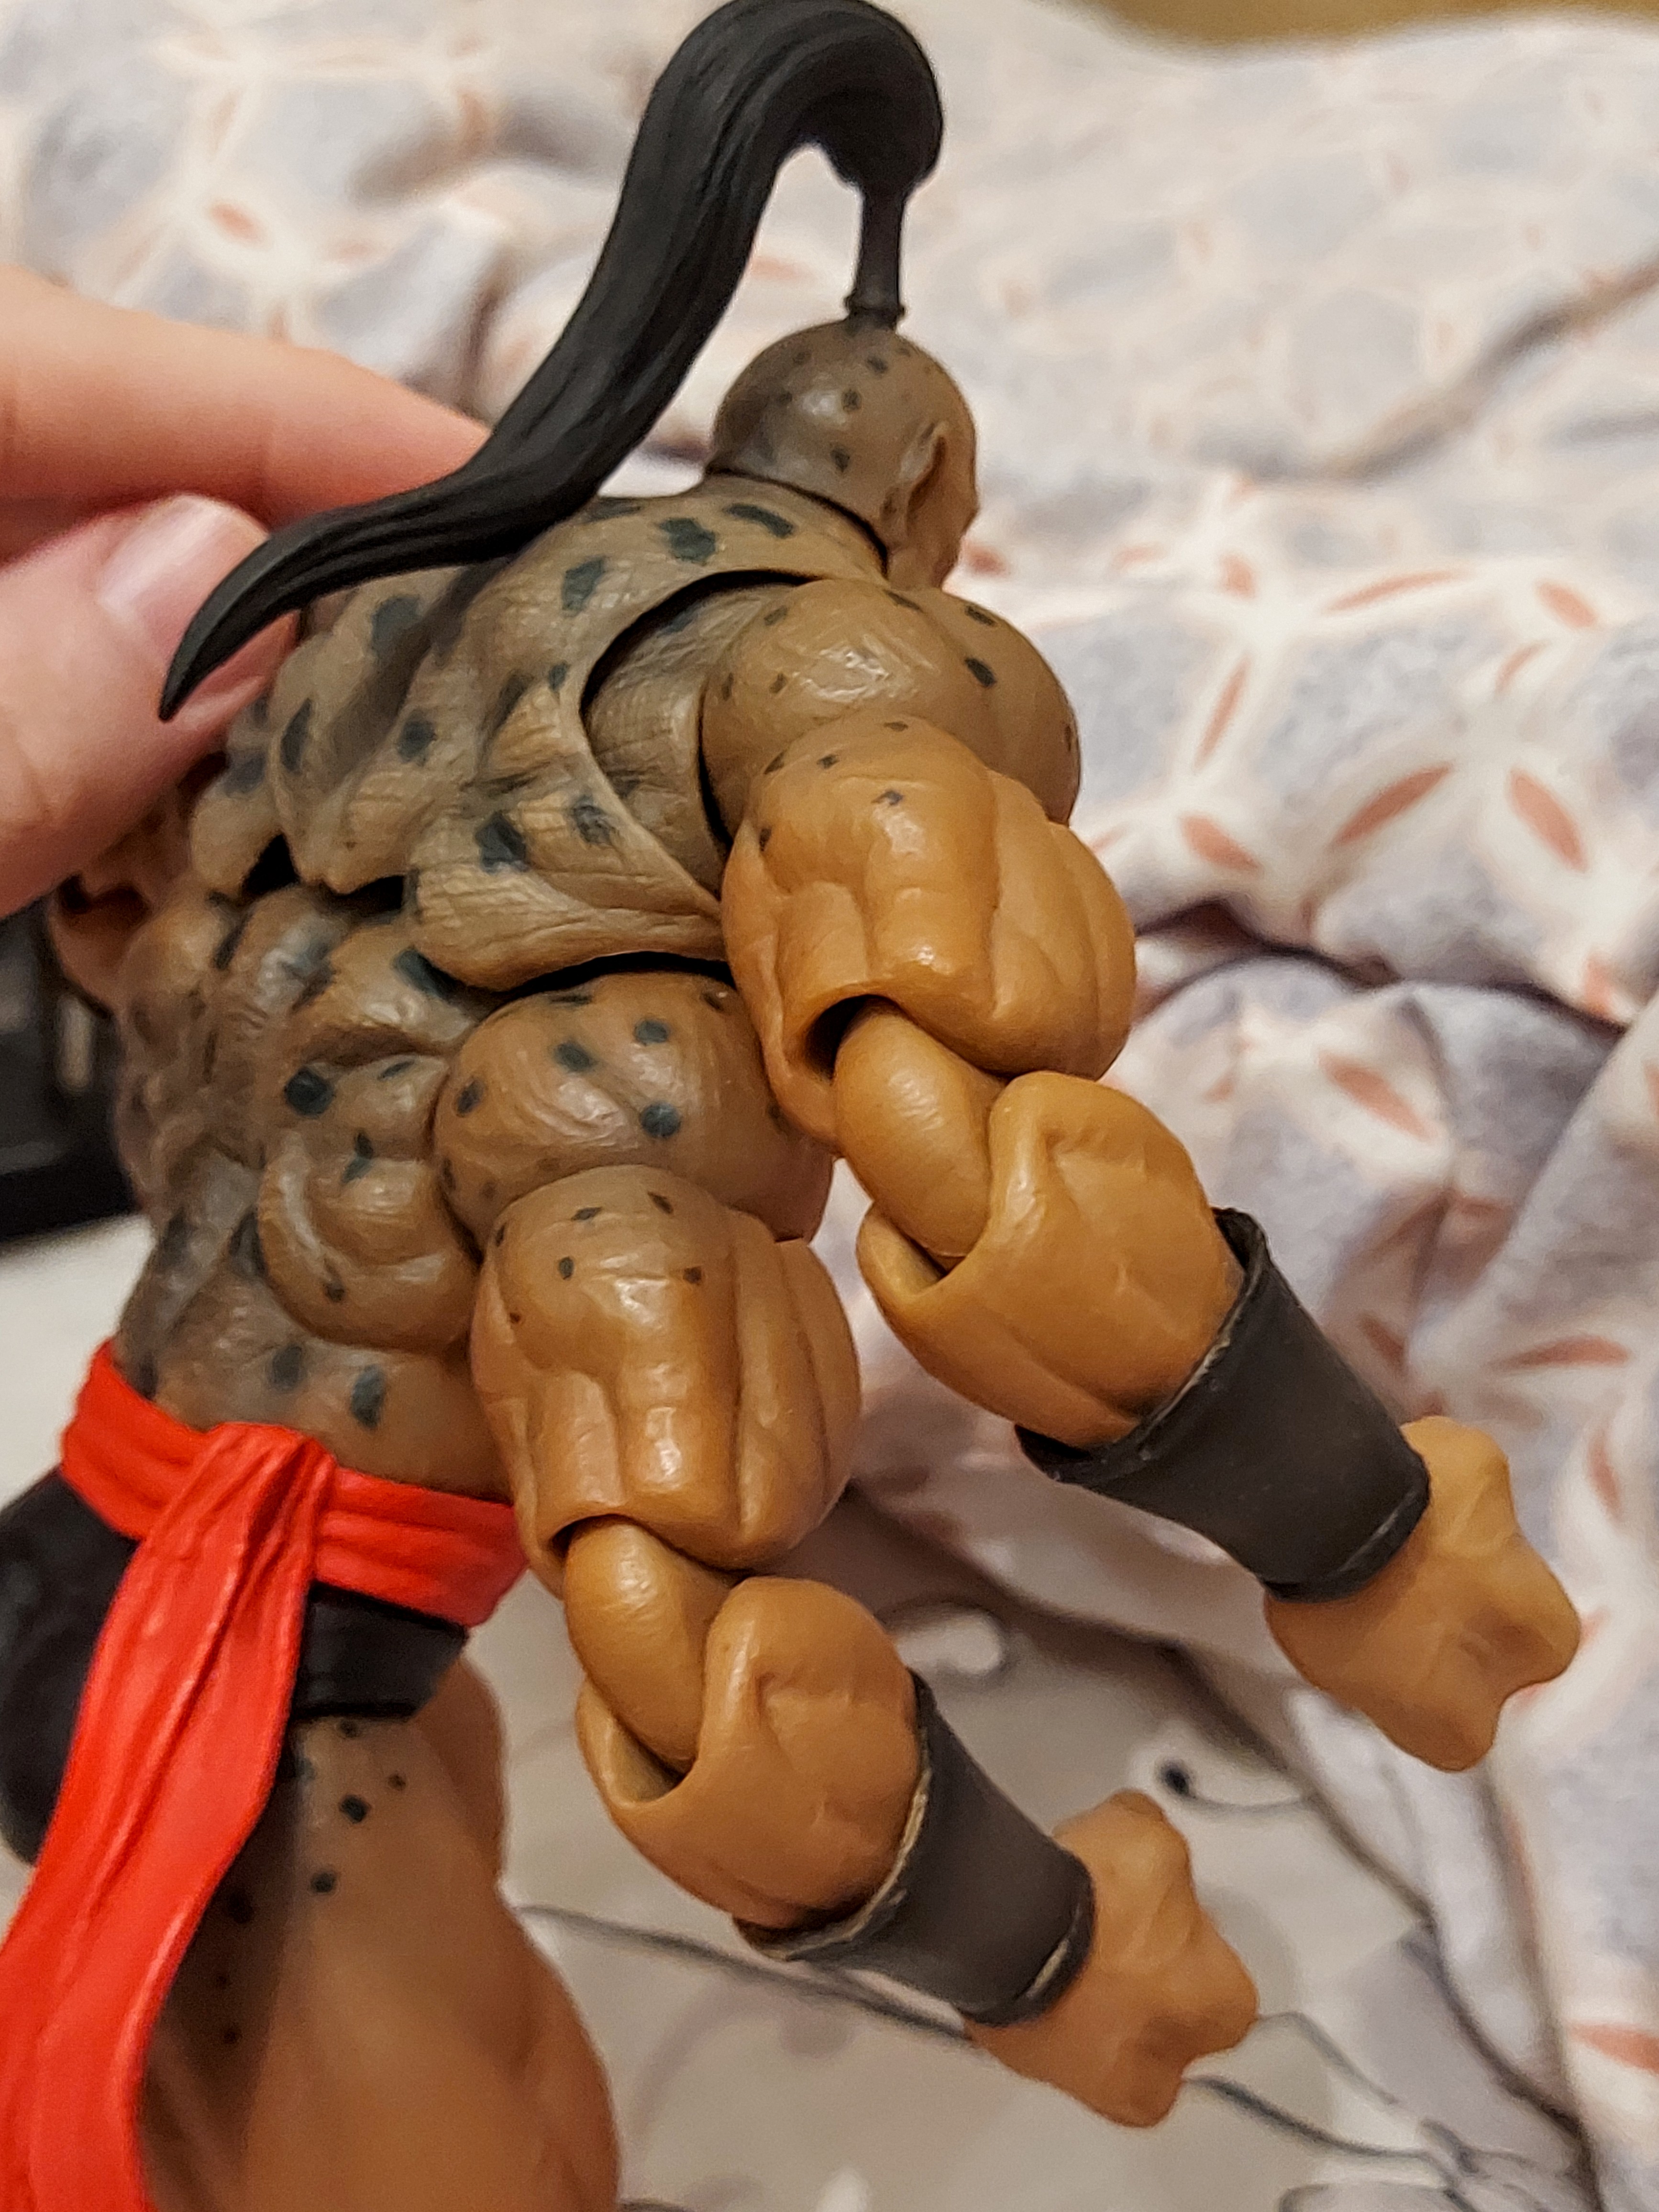
Shokan, storm, collectibles, warrior, fighter, action, figure, hand, gesture, finger, arthropod, thumb, chest, thigh, trunk, art, elbow, nail, abdomen, wrist, decapoda, crustacean, flesh, fictional character, navel, claw, action figure, fashion accessory, collectable, human leg, fiction, wood, figurine